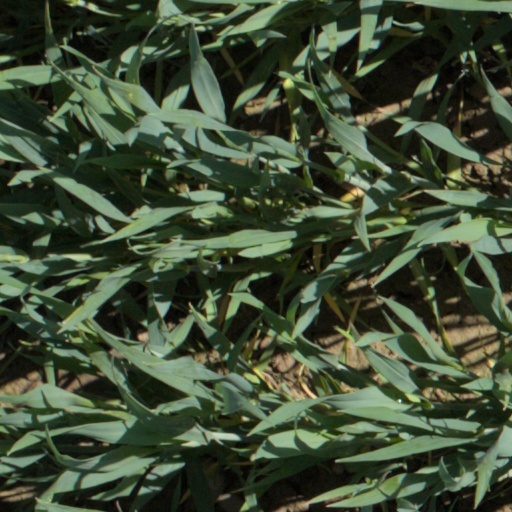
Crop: wheat